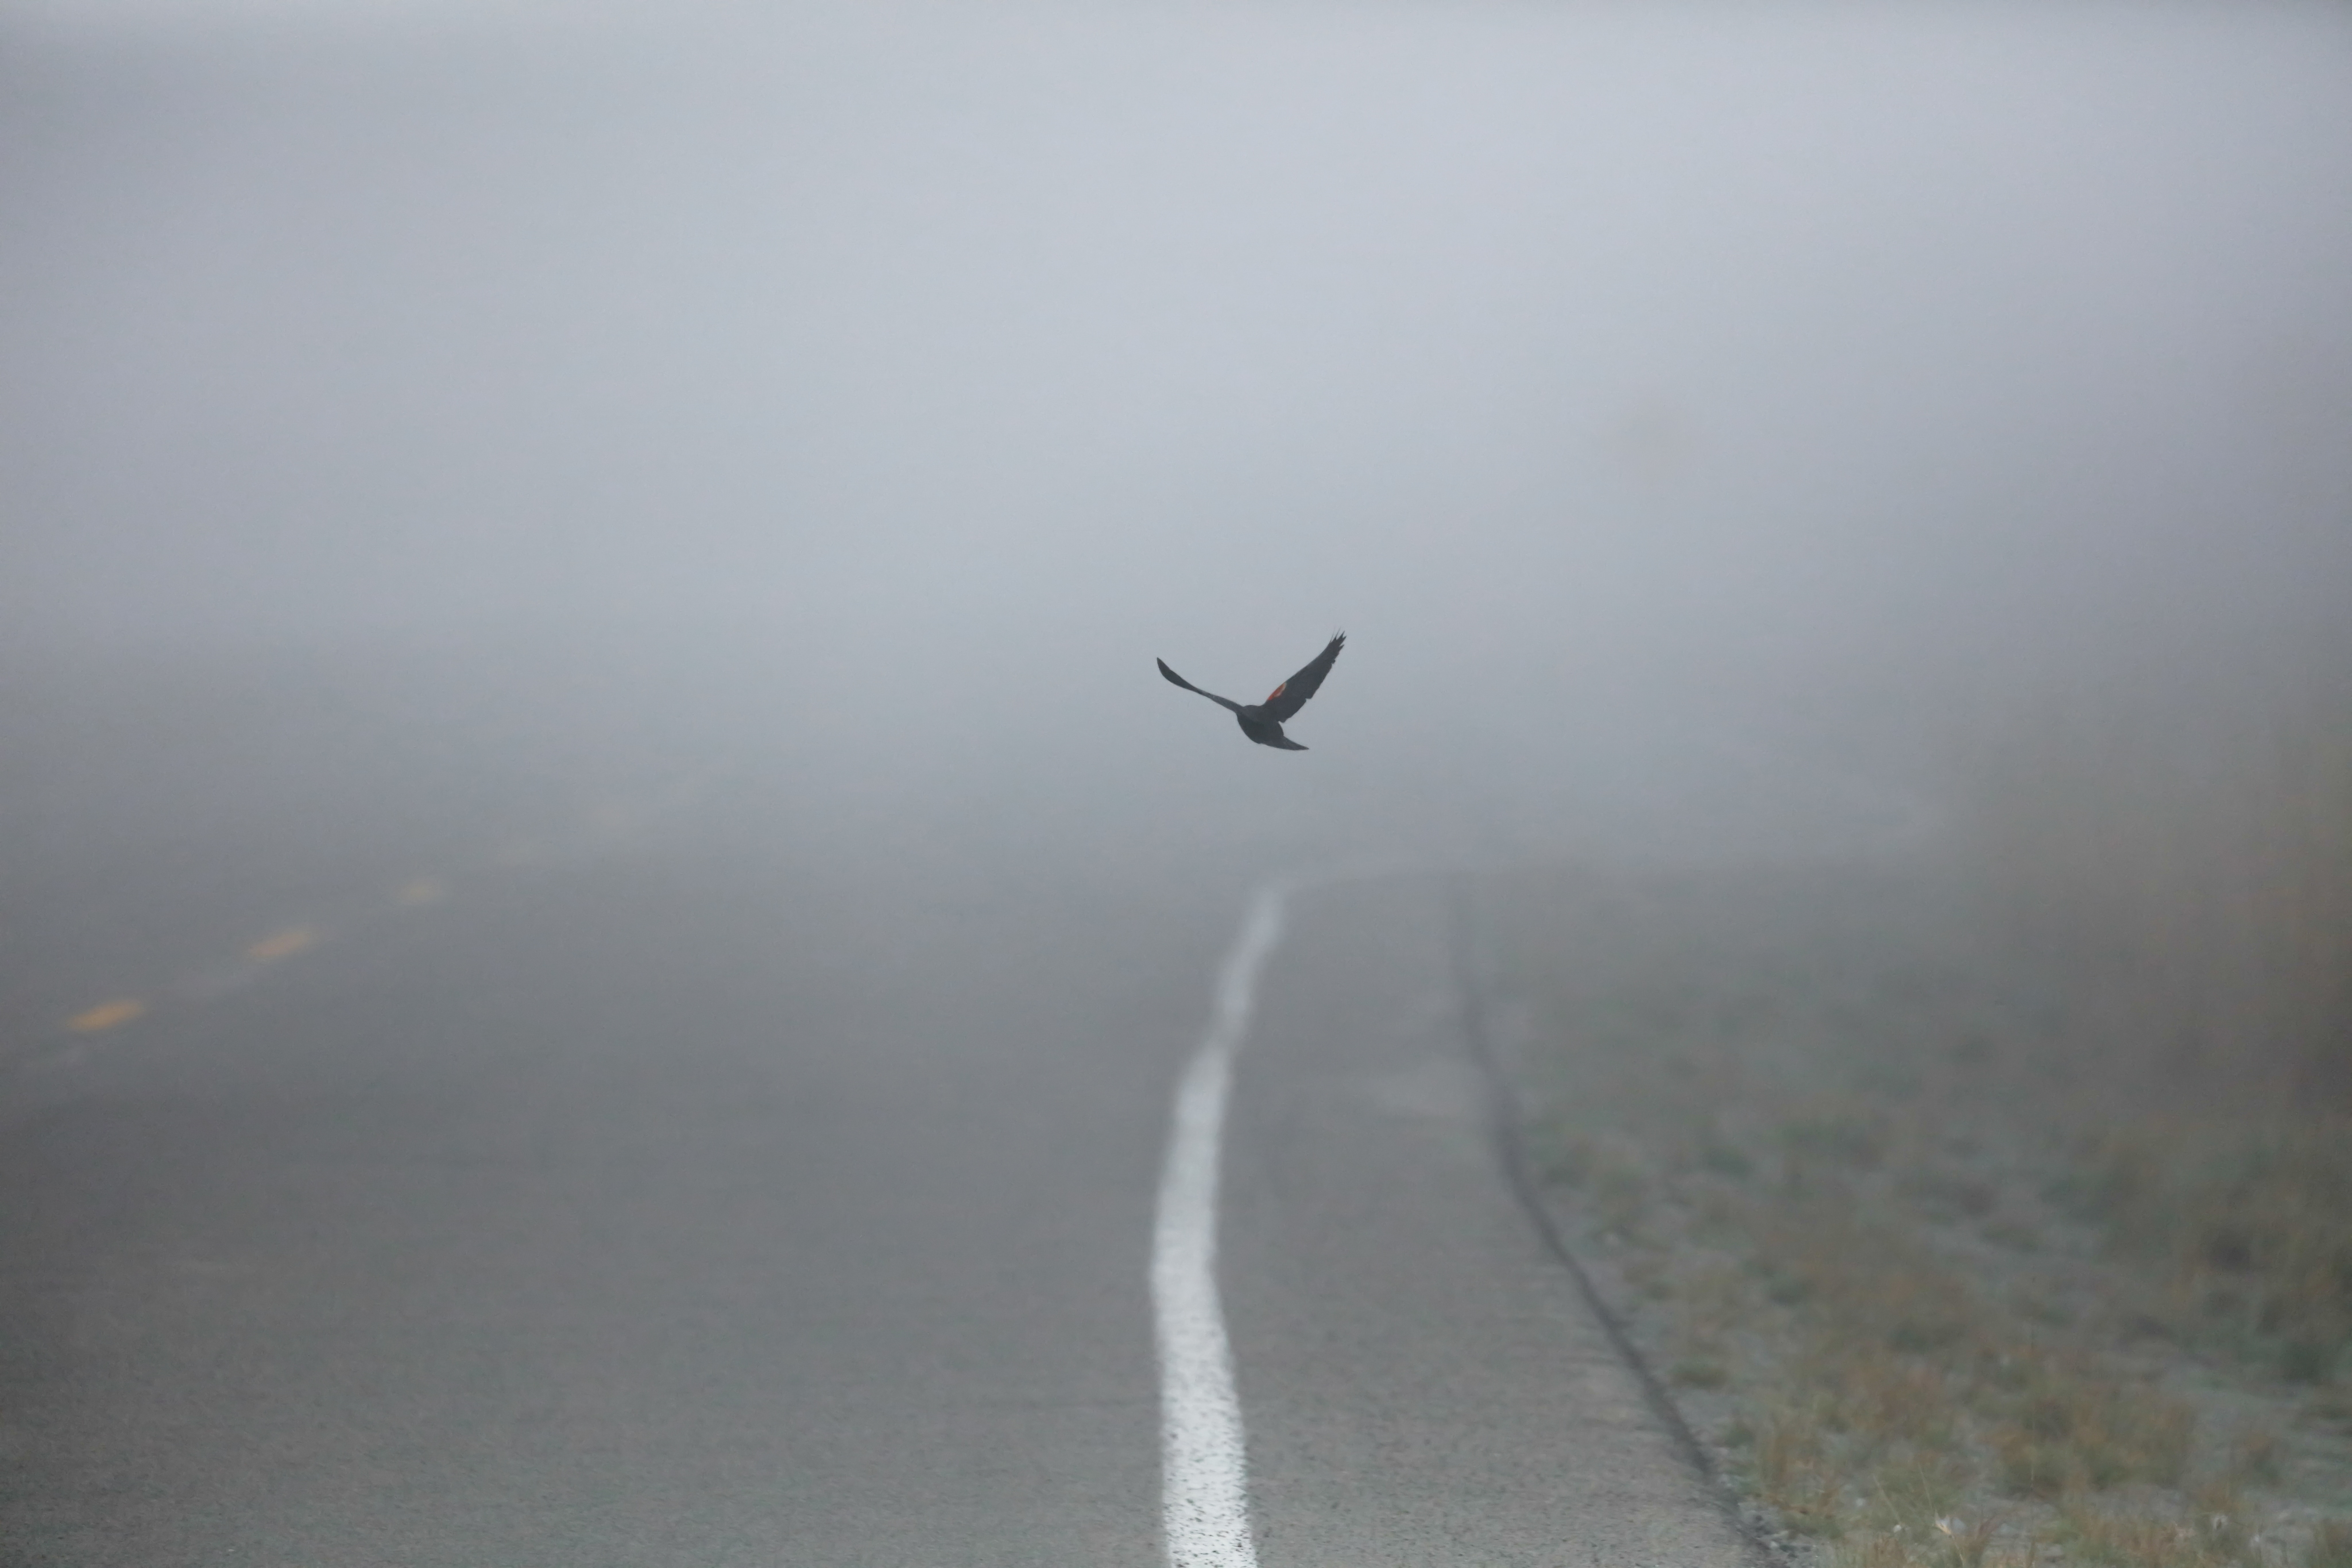
bird, wing, fog, road, street, fly, flight, weather, atmospheric phenomenon